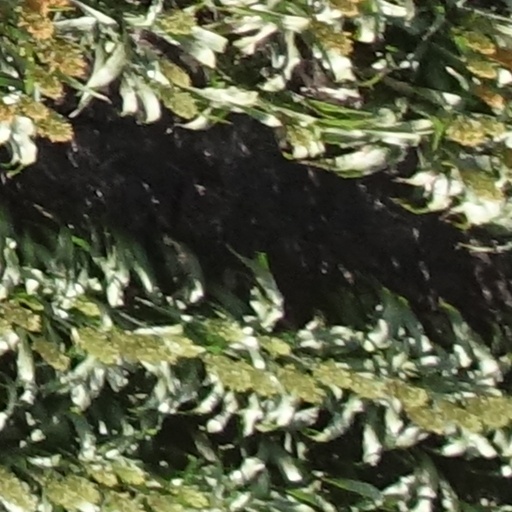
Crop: sorghum